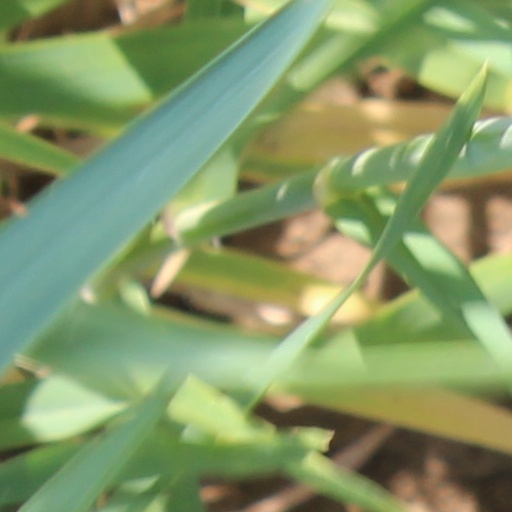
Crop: wheat